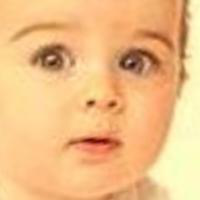
Age group: age 01-10